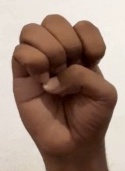
ASL sign: E